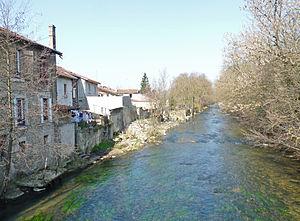
La Blaise (affluent de la Marne) à Wassy (Haute-Marne).